Black Money (film)

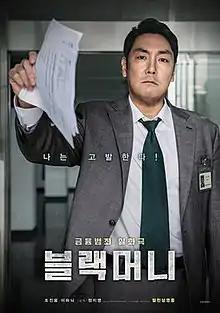
Theatrical release poster

Black Money is a 2019 South Korean crime drama film directed by Jung Ji-young, starring Cho Jin-woong and Lee Hanee. The film was loosely based on the sale of the Korean Exchange Bank to the American equity firm Lone Star Funds.